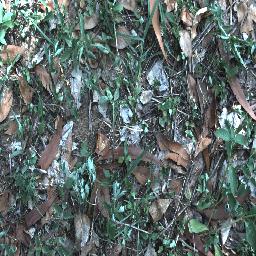
Label: negative